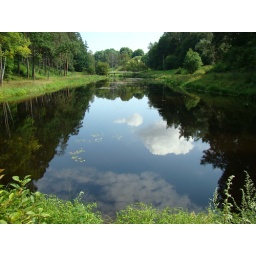
The sky in the river